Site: brandenburg
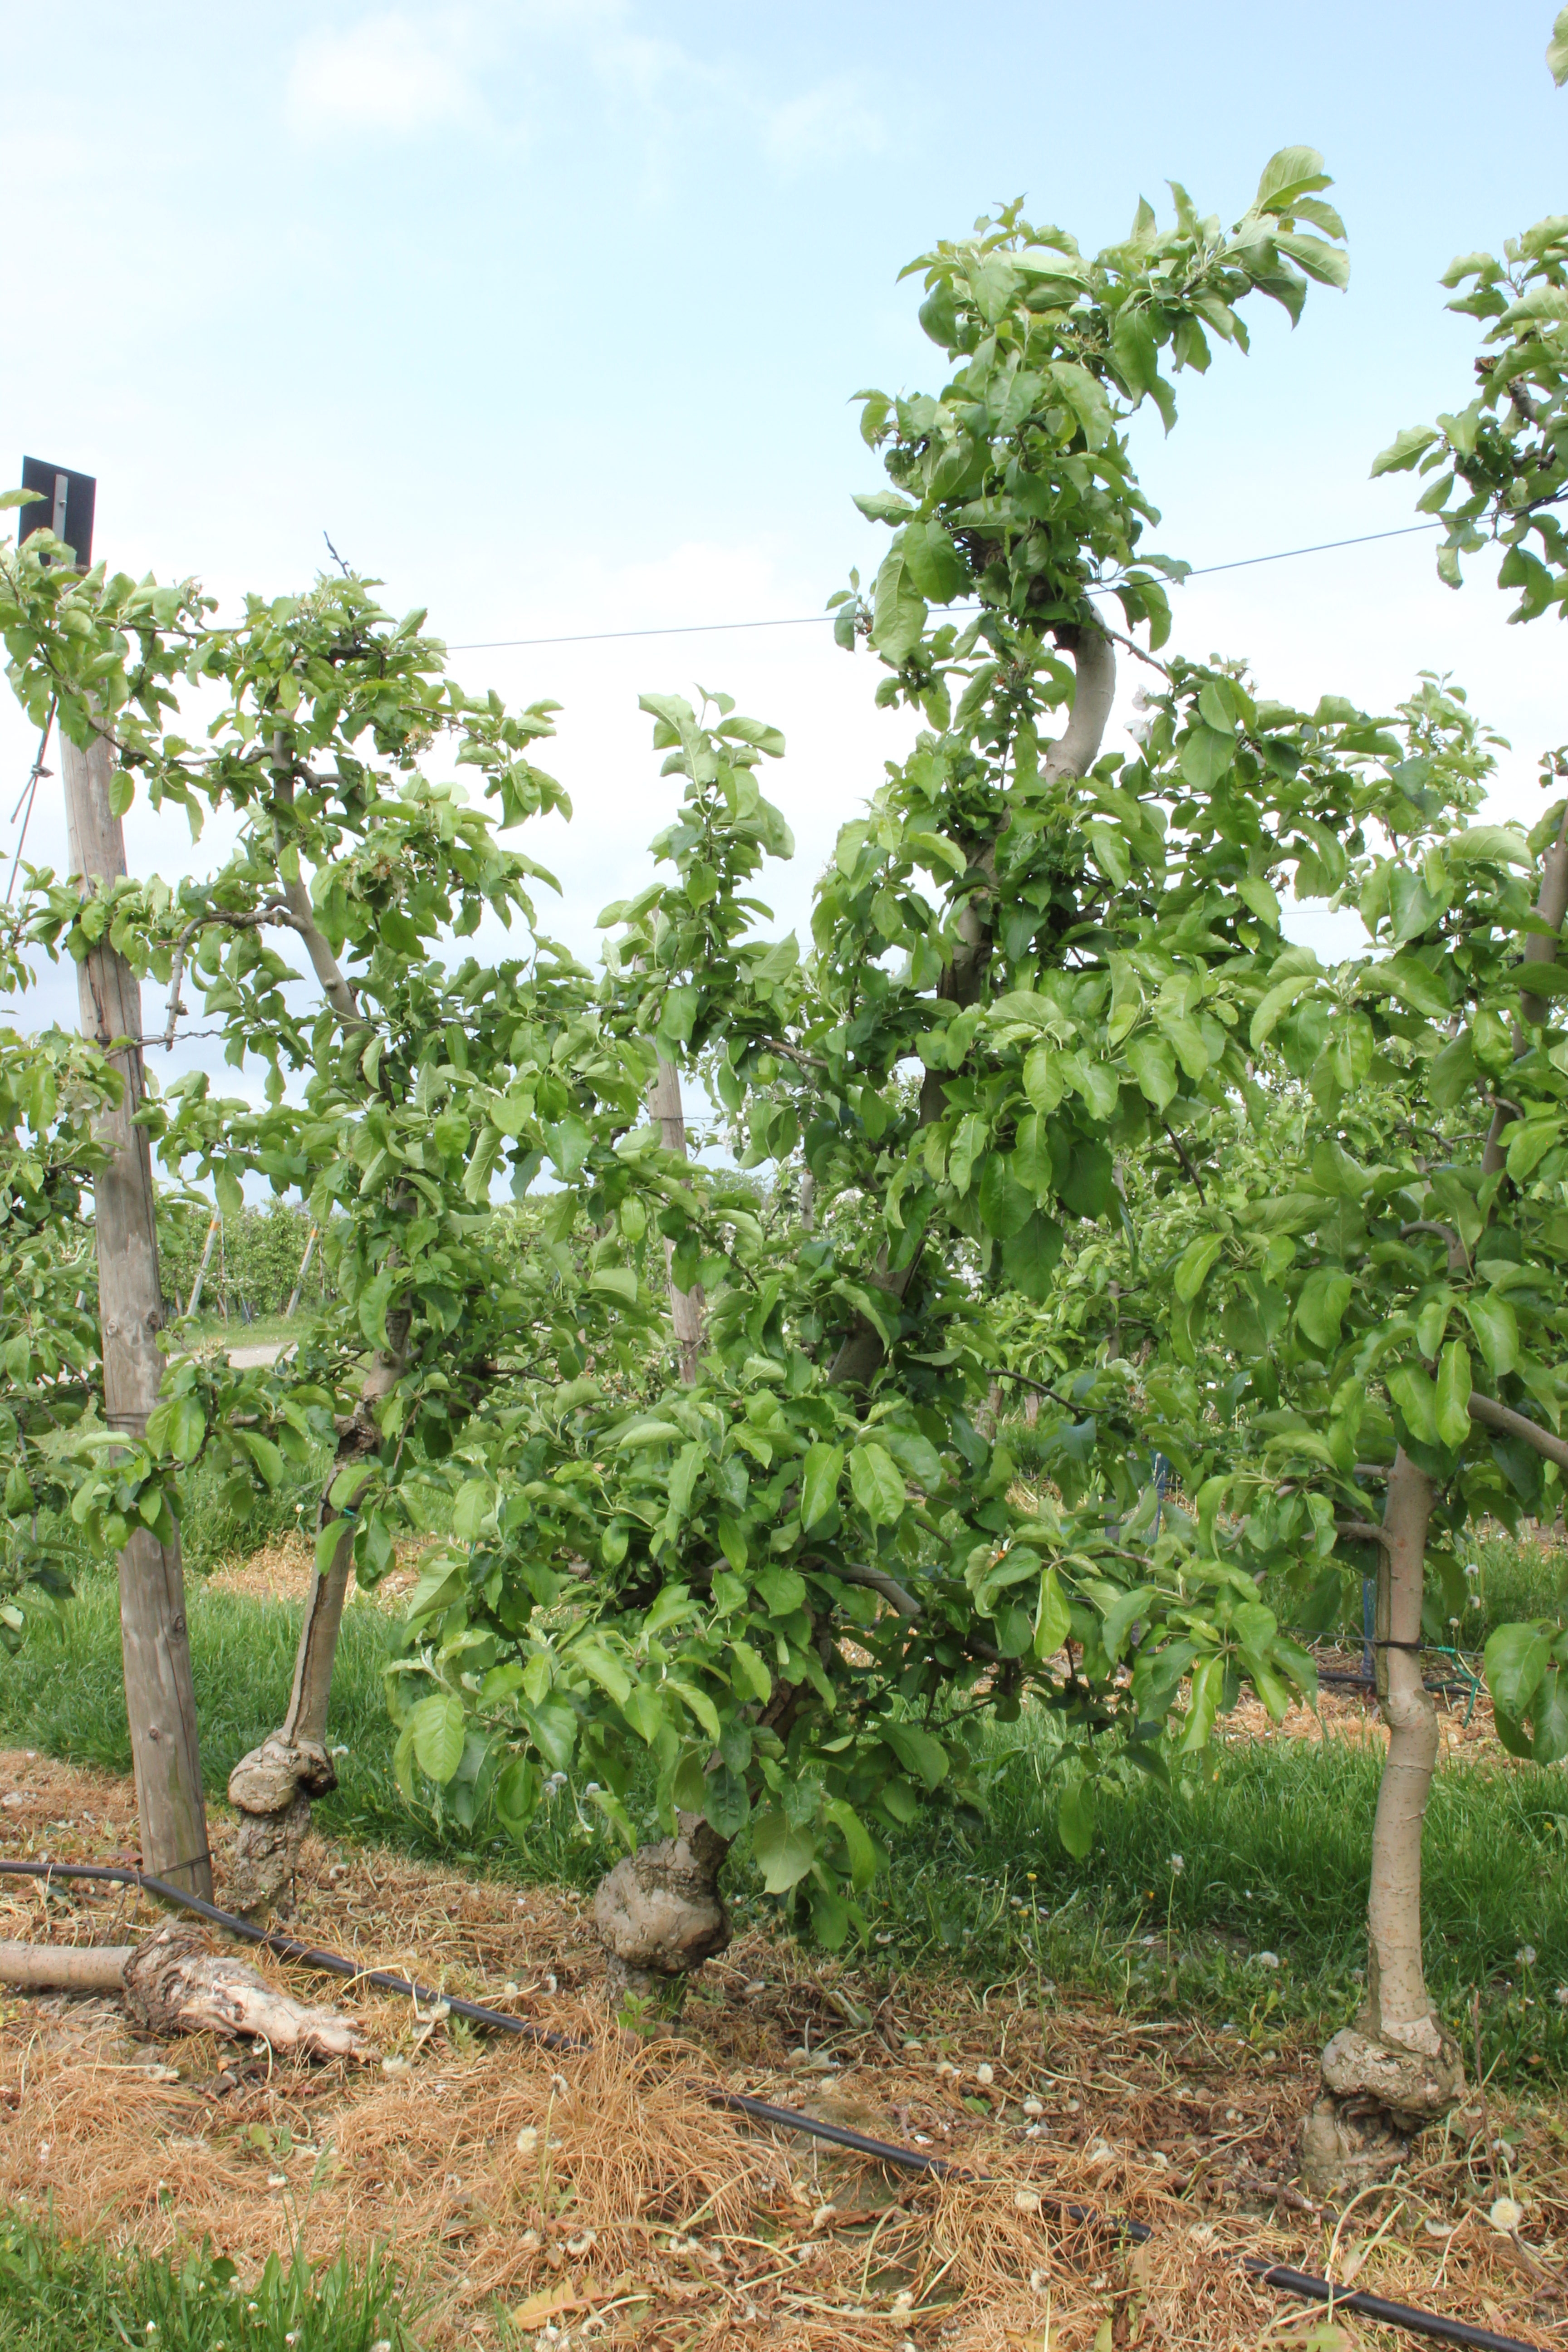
Growth stage (BBCH 67): Flowering